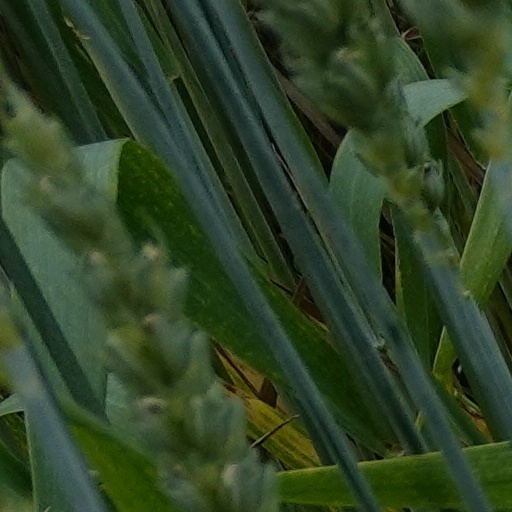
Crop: wheat